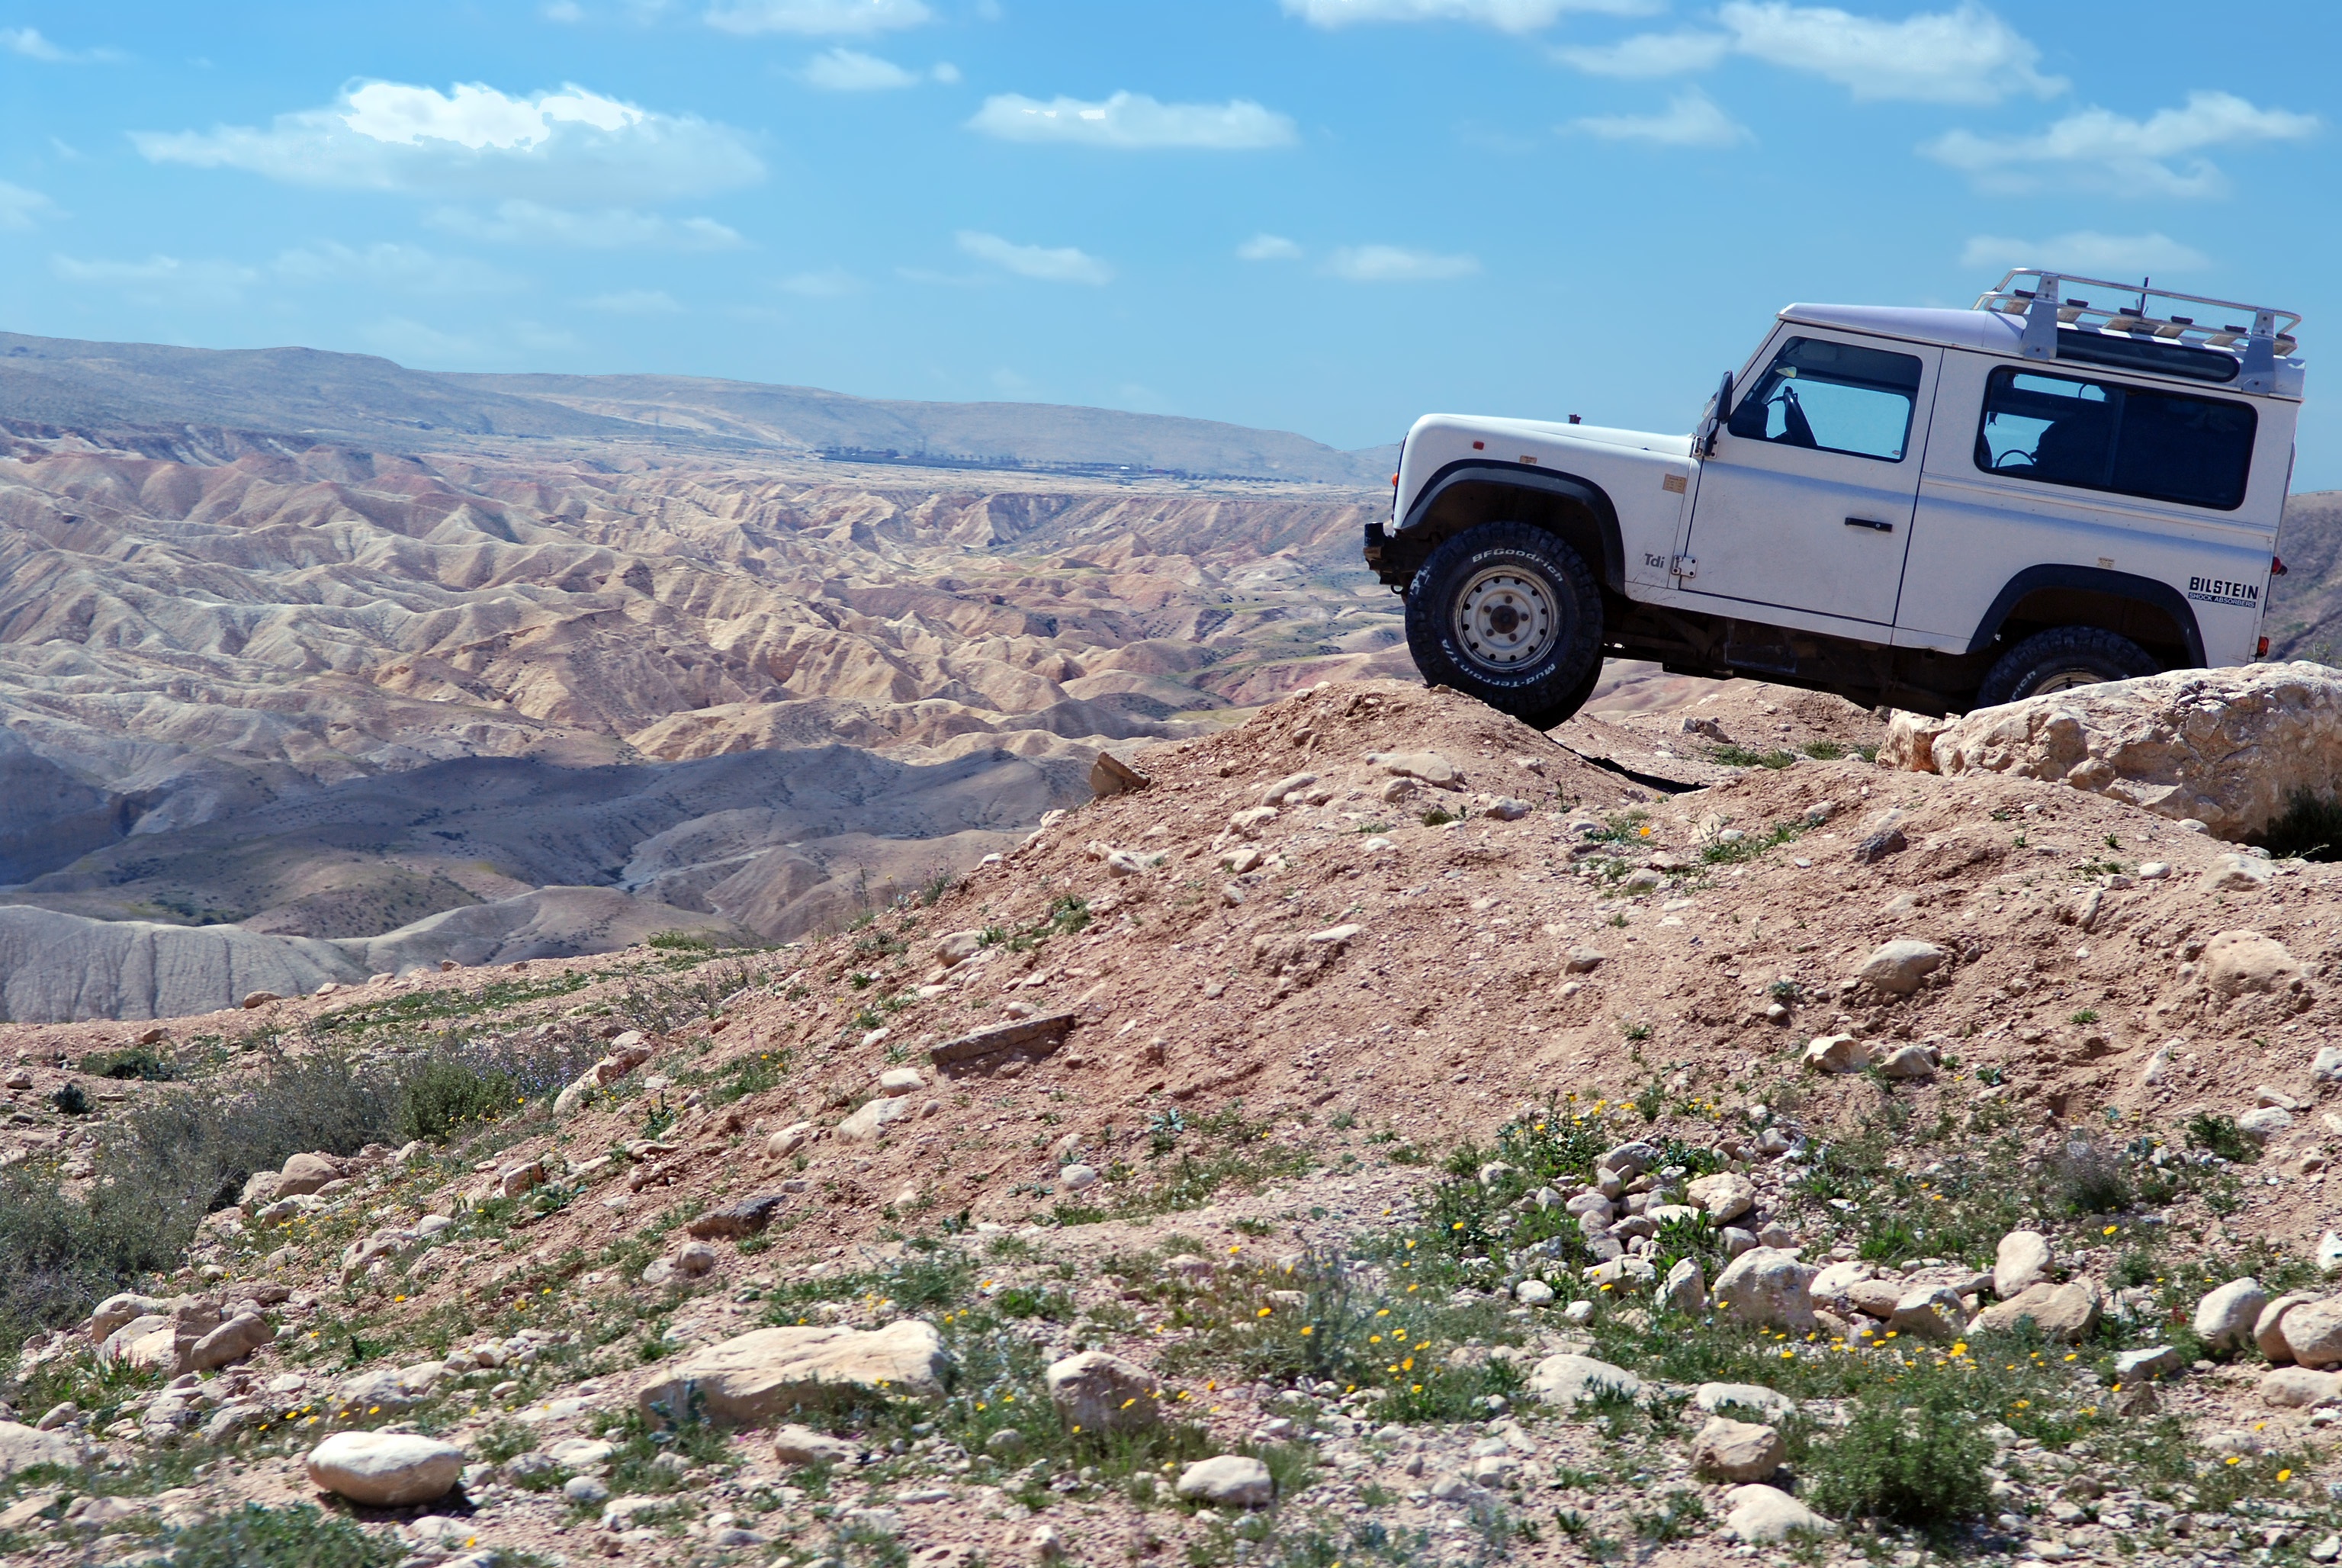
wilderness, trail, car, adventure, valley, vehicle, geology, wadi, off road vehicle, off roading